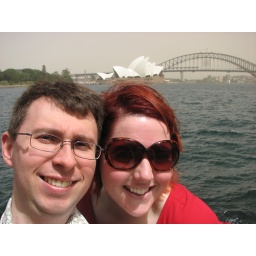
keith and amanda with sydney opera house and harbour bridge in background (self-portrait)